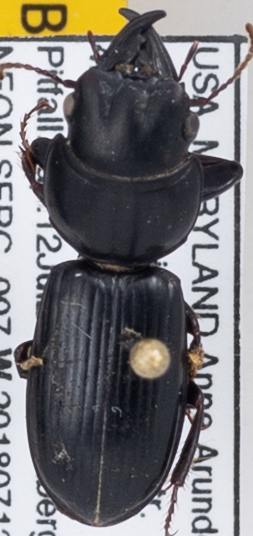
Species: Scarites subterraneus
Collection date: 2018-07-12
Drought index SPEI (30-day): -1.374
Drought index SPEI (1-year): -0.156
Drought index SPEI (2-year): -0.8